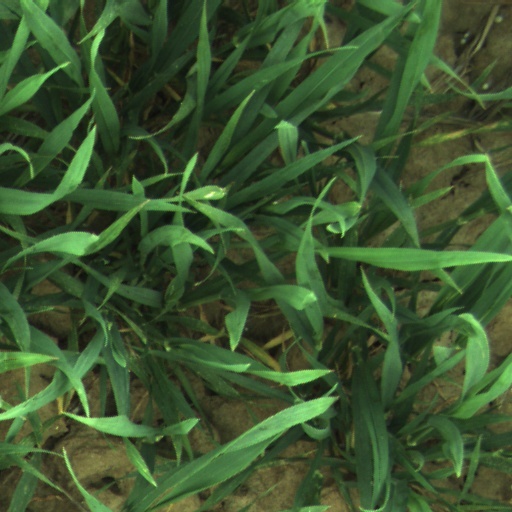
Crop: wheat